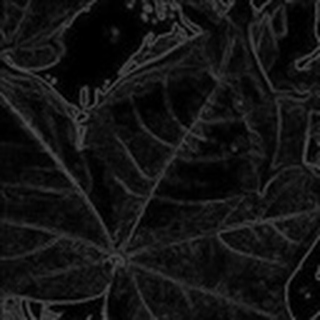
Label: healthy_cotton